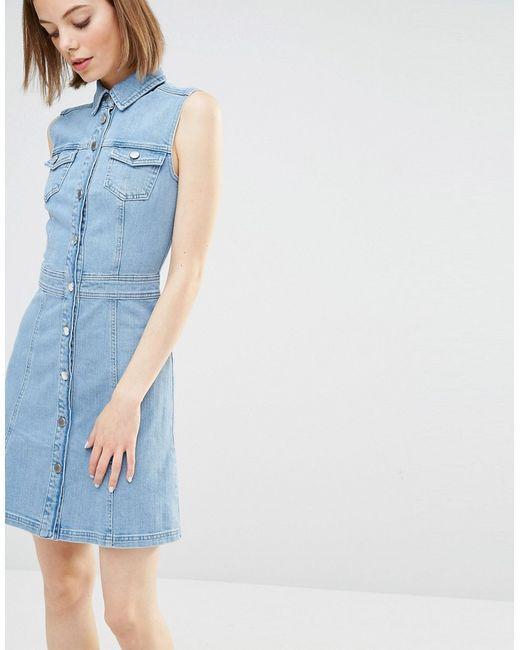
Trendiges blaues Jeanskleid mit Knöpfen an den Oberschenkeln